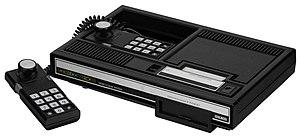
Cet article dresse la liste des jeux vidéo ayant été vendus dans le monde à plus d'un million d'exemplaires sur les différentes plateformes existantes.
La ColecoVision est une console de jeu vidéo de deuxième génération commercialisée par Coleco, sortie en août 1982. Elle propose des graphismes et des manettes similaires aux jeux d'arcade de l'époque.